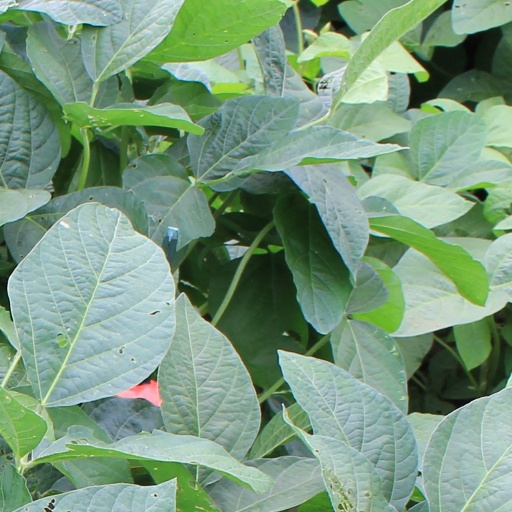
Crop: soybean